Société des amis du Louvre

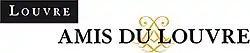

The Société des amis du Louvre ("Society of Friends of the Louvre") is a voluntary association created in 1897 whose objective is to buy objects with an artistic, archeological, or historical value for the Louvre museum.